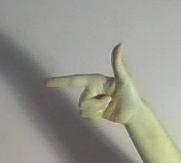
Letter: yaa